Lenny LeBlanc

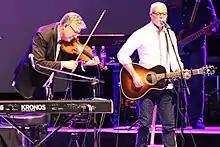
LeBlanc performing together with Don Moen

Former band member and good friend Pete Carr had become a successful producer and studio guitarist in Muscle Shoals, Alabama. He encouraged LeBlanc to join him there. After a few months LeBlanc began playing bass as well as singing background vocals with artists such as Hank Williams Jr., Crystal Gayle, Etta James, Shenandoah, Ricky Skaggs, Sawyer Brown, The Supremes, Joan Baez, Amy Grant and Roy Orbison.